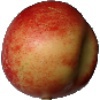
Label: nectarine